October 2042 lunar eclipse

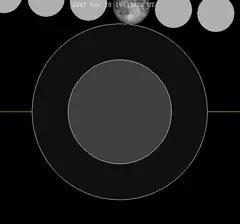
The Moon's hourly motion shown right to left

A penumbral lunar eclipse will occur at the Moon’s ascending node of orbit on Tuesday, October 28, 2042. with an umbral magnitude of −0.974. A lunar eclipse occurs when the Moon moves into the Earth's shadow, causing the Moon to be darkened. A penumbral lunar eclipse occurs when part or all of the Moon's near side passes into the Earth's penumbra. Unlike a solar eclipse, which can only be viewed from a relatively small area of the world, a lunar eclipse may be viewed from anywhere on the night side of Earth. Occurring only about 12 hours before perigee (on October 28, 2042, at 7:30 UTC), the Moon's apparent diameter will be larger.